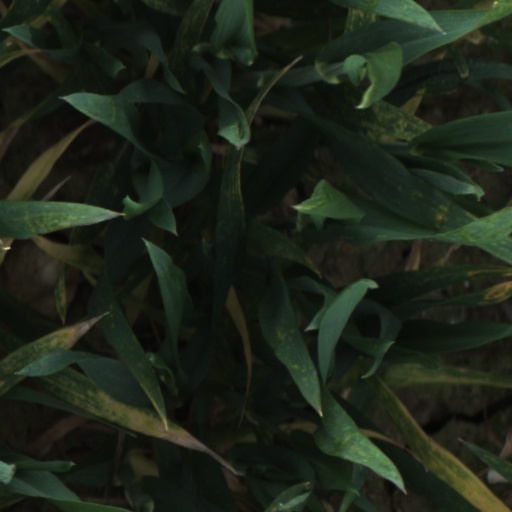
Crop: wheat